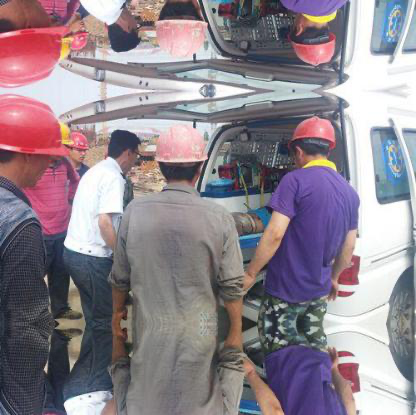
Objects in the image:
label: helmet
label: helmet
label: helmet
label: helmet
label: head
label: helmet
label: helmet
label: helmet
label: helmet
label: head